Ivy (Chinese singer)

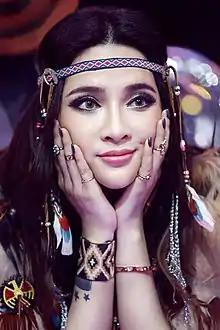
Ivy in 2015

Deng Wanxing (born 30 January 1987), professionally known as Ivy or Ai Fei, is a Chinese singer and dancer. She was born and raised in the Guangxi city of Nanning and received national recognition after finishing third on the first season of Chinese Idol.